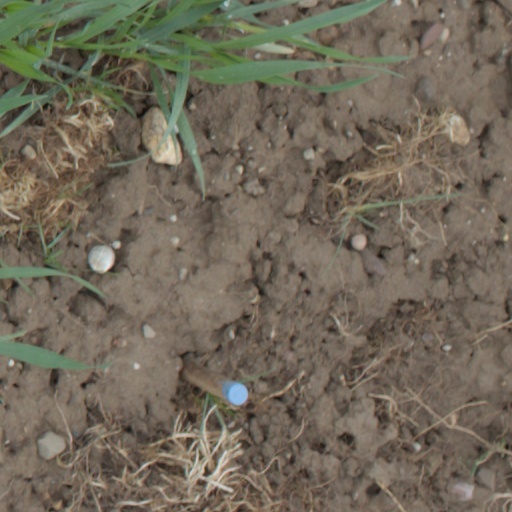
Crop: wheat